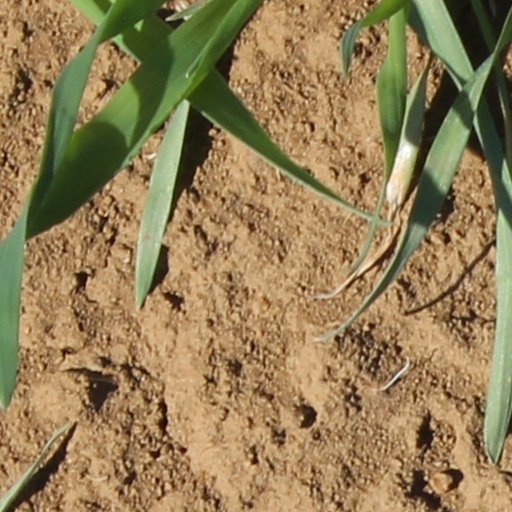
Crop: wheat